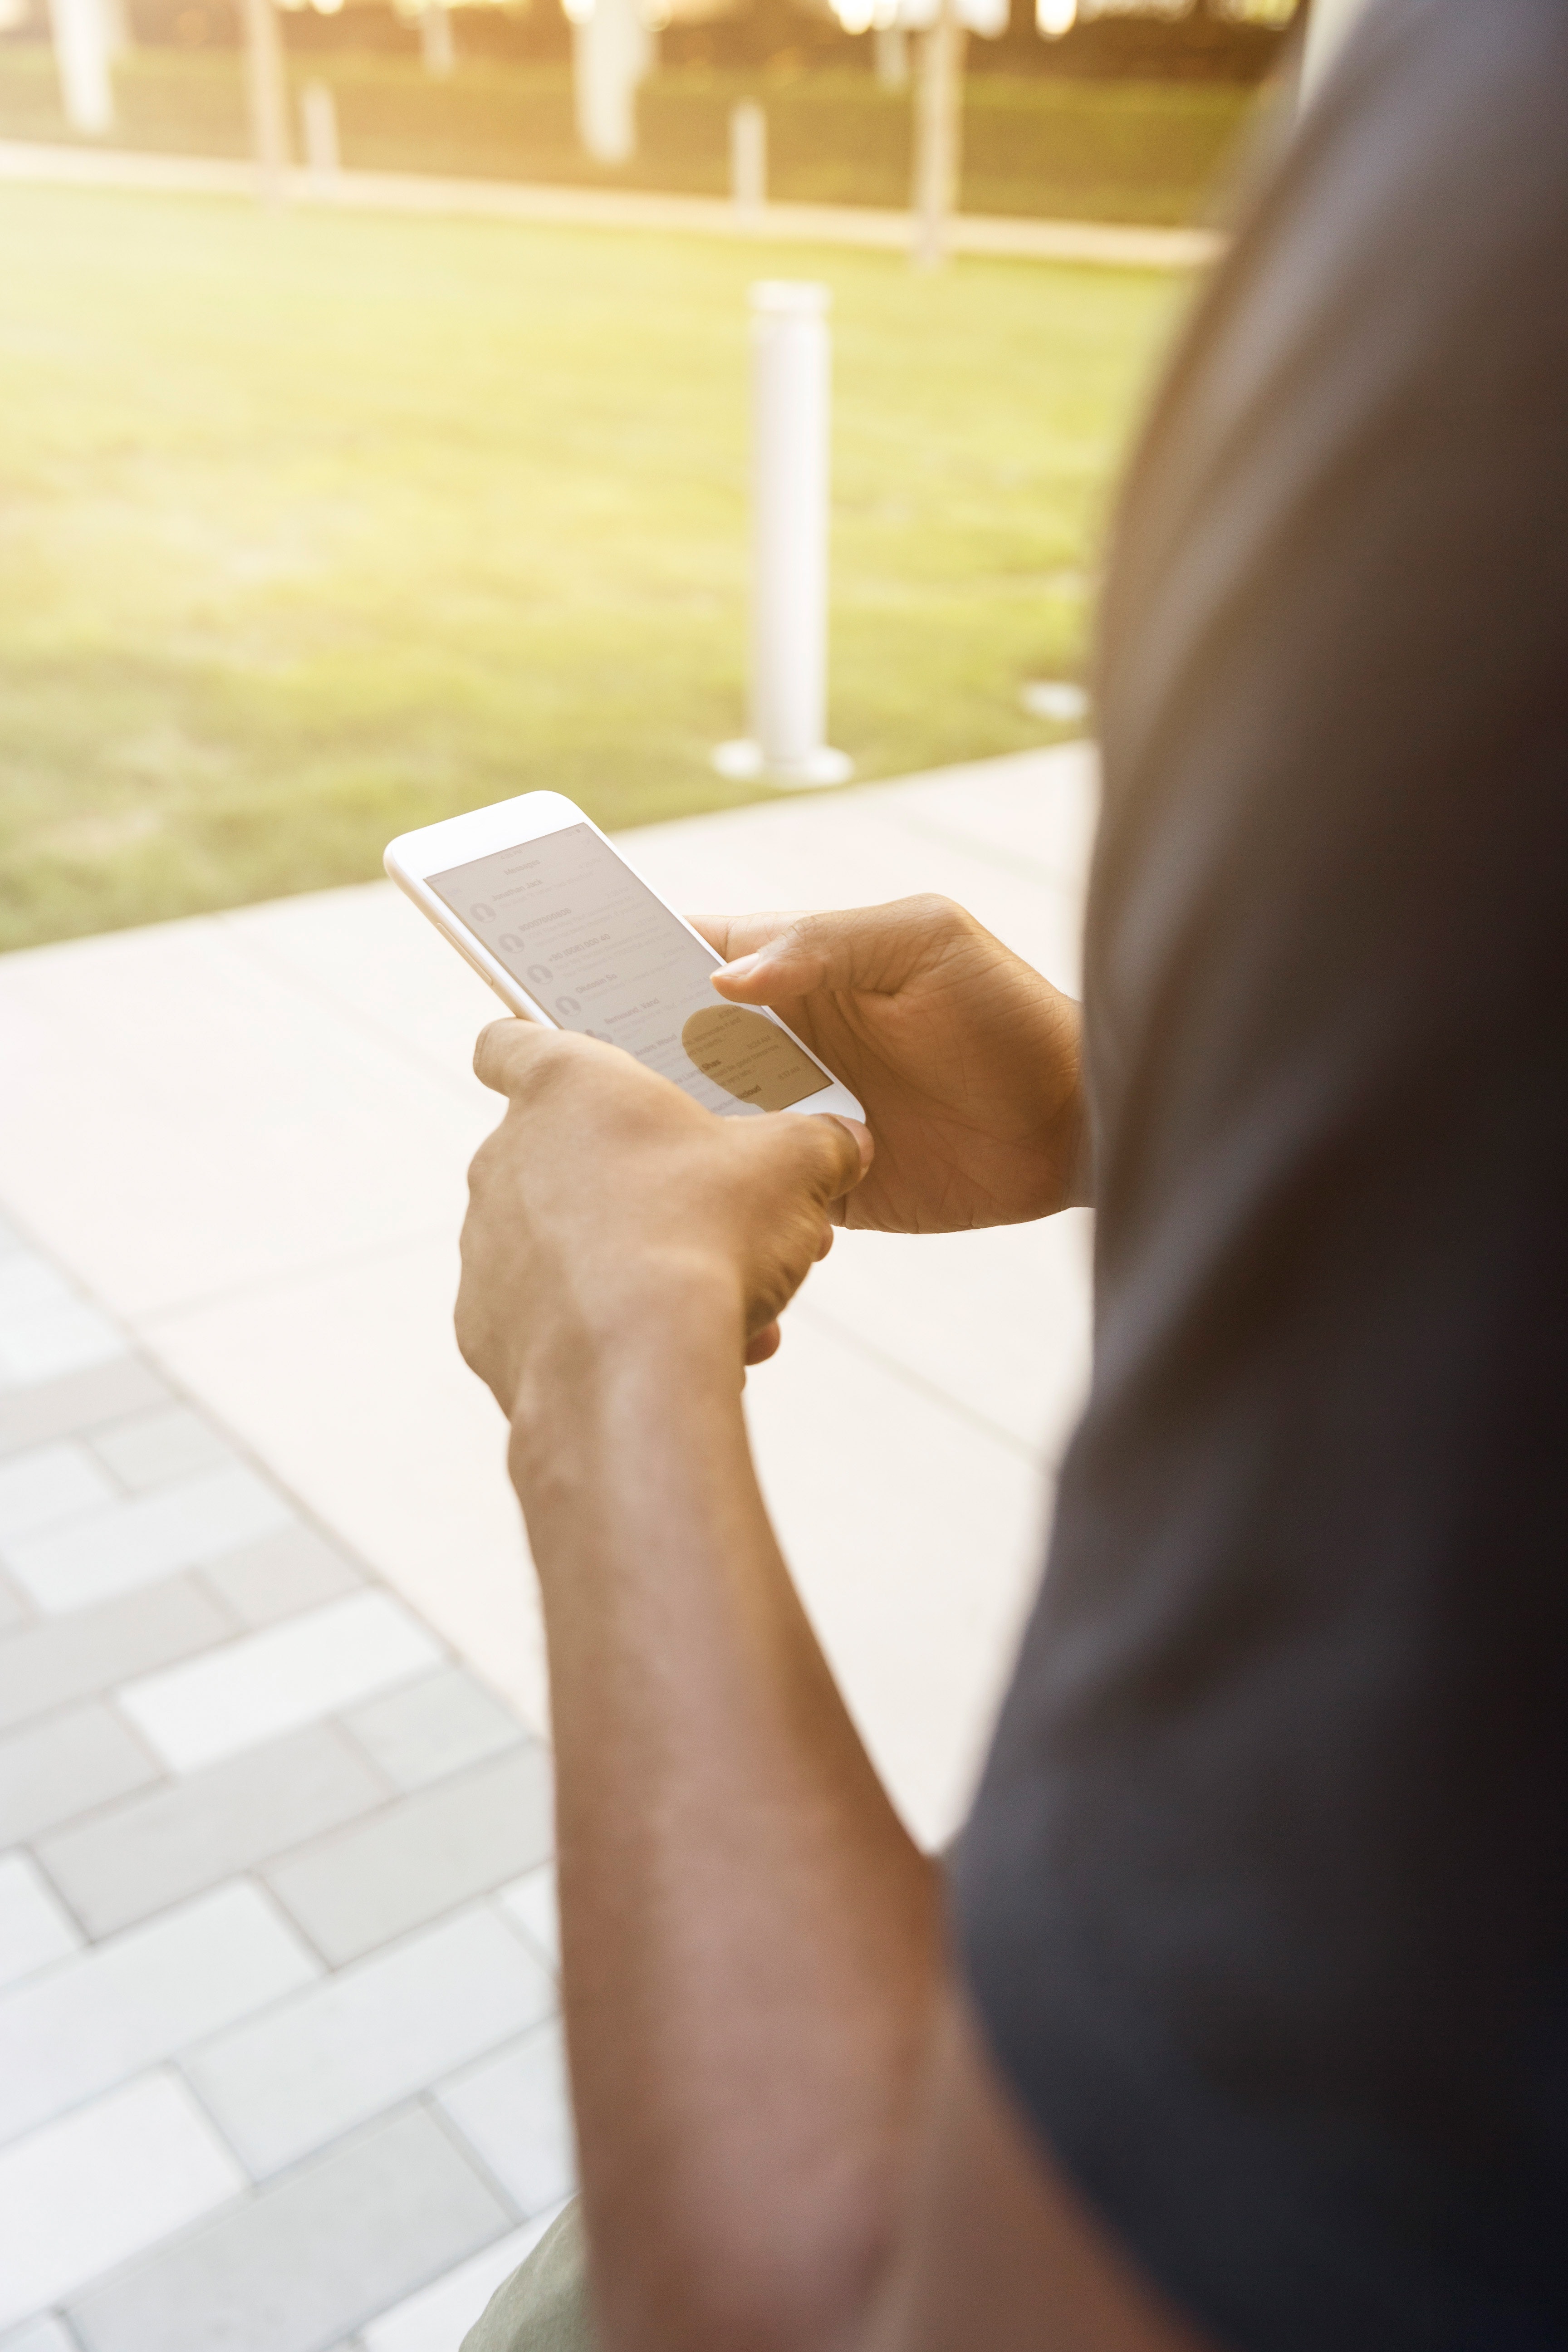
hand, arm, technology, finger, tile, leg, gadget, electronic device, photography, flooring, human leg, floor, reading, ceiling